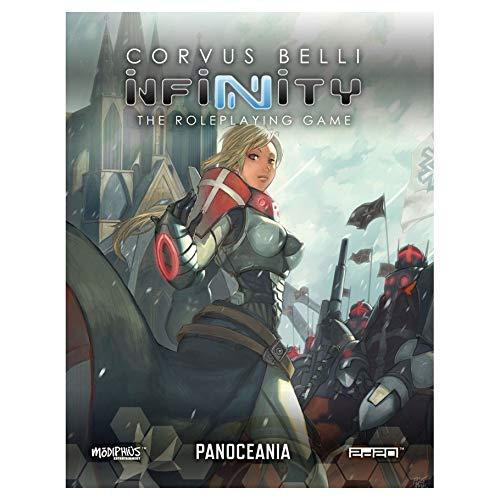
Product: Infinity - Panoceania
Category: Toys & Games | Games & Accessories
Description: Panoceania has LED the Trans human Revolution without once ever looking back.
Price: $19.98
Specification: ProductDimensions:8.4x0.3x10.9inches|ItemWeight:13.6ounces|ShippingWeight:13.6ounces(Viewshippingratesandpolicies)|ASIN:1912200422|Itemmodelnumber:MUH050224|Manufacturerrecommendedage:10yearsandup